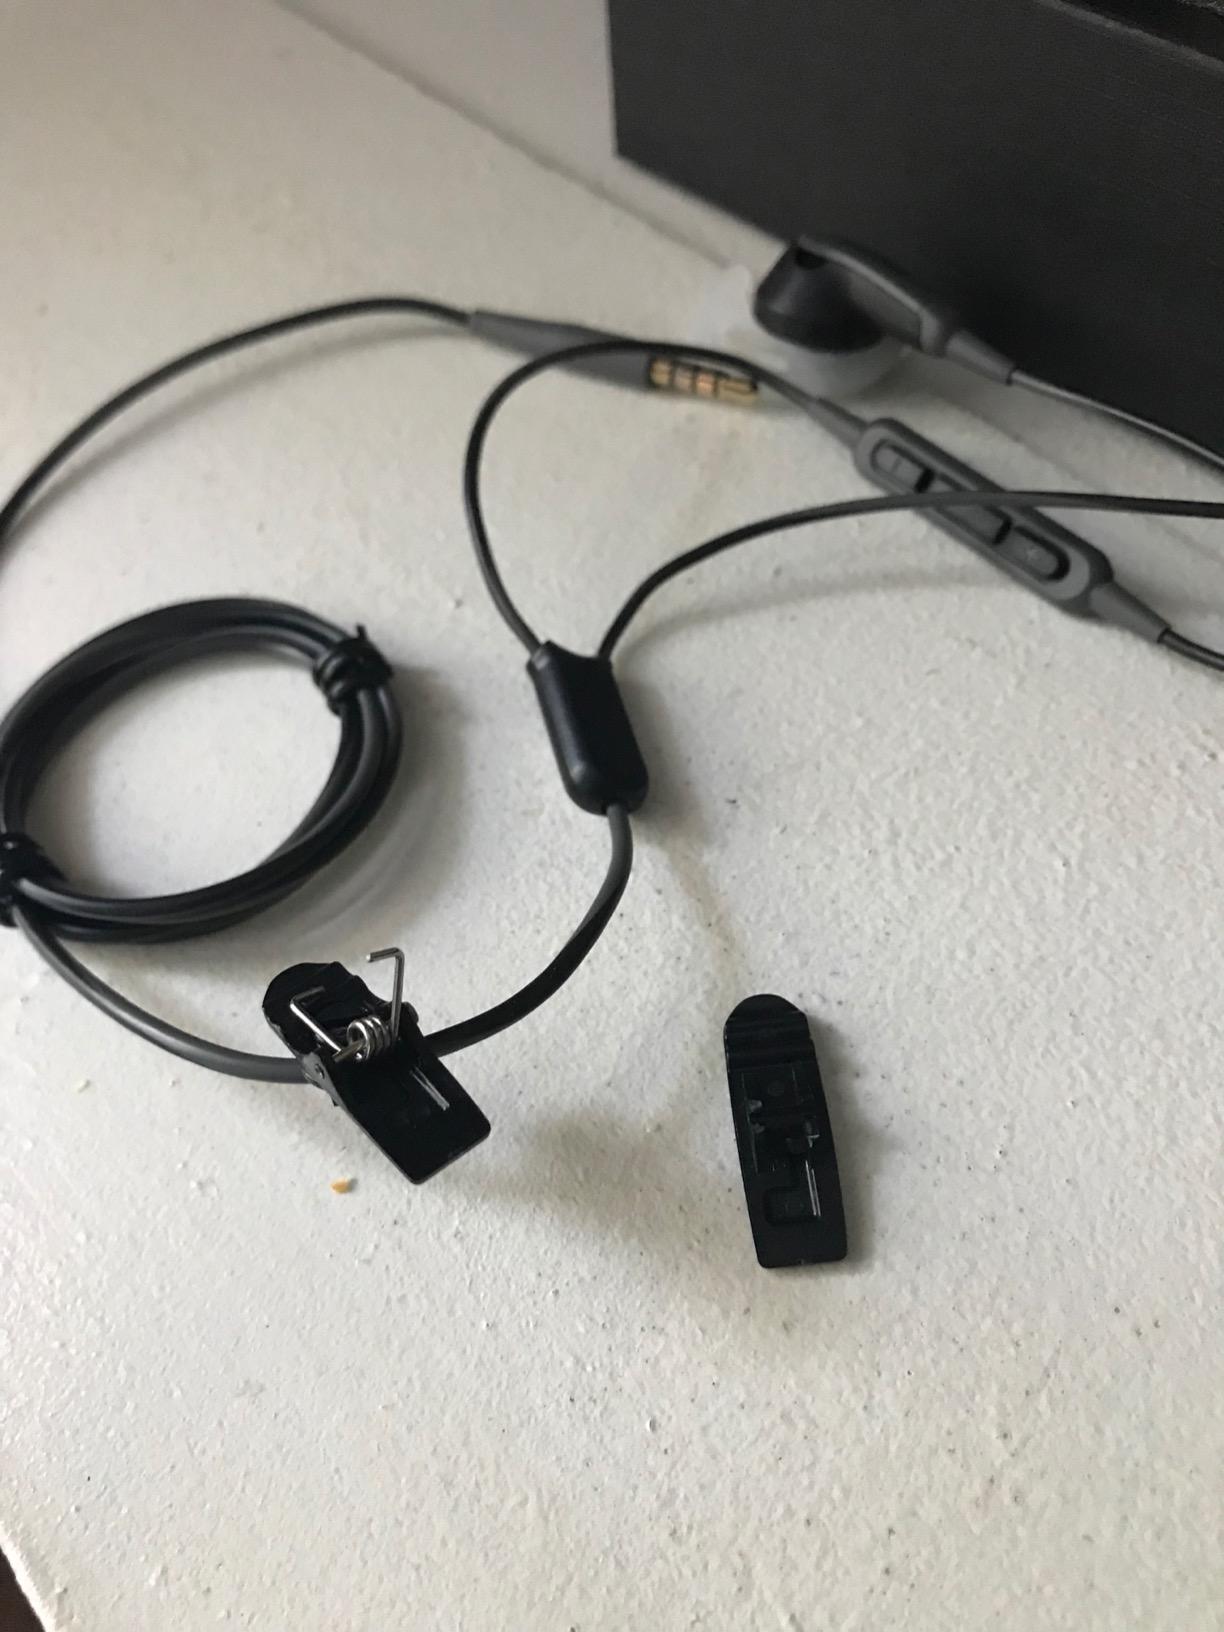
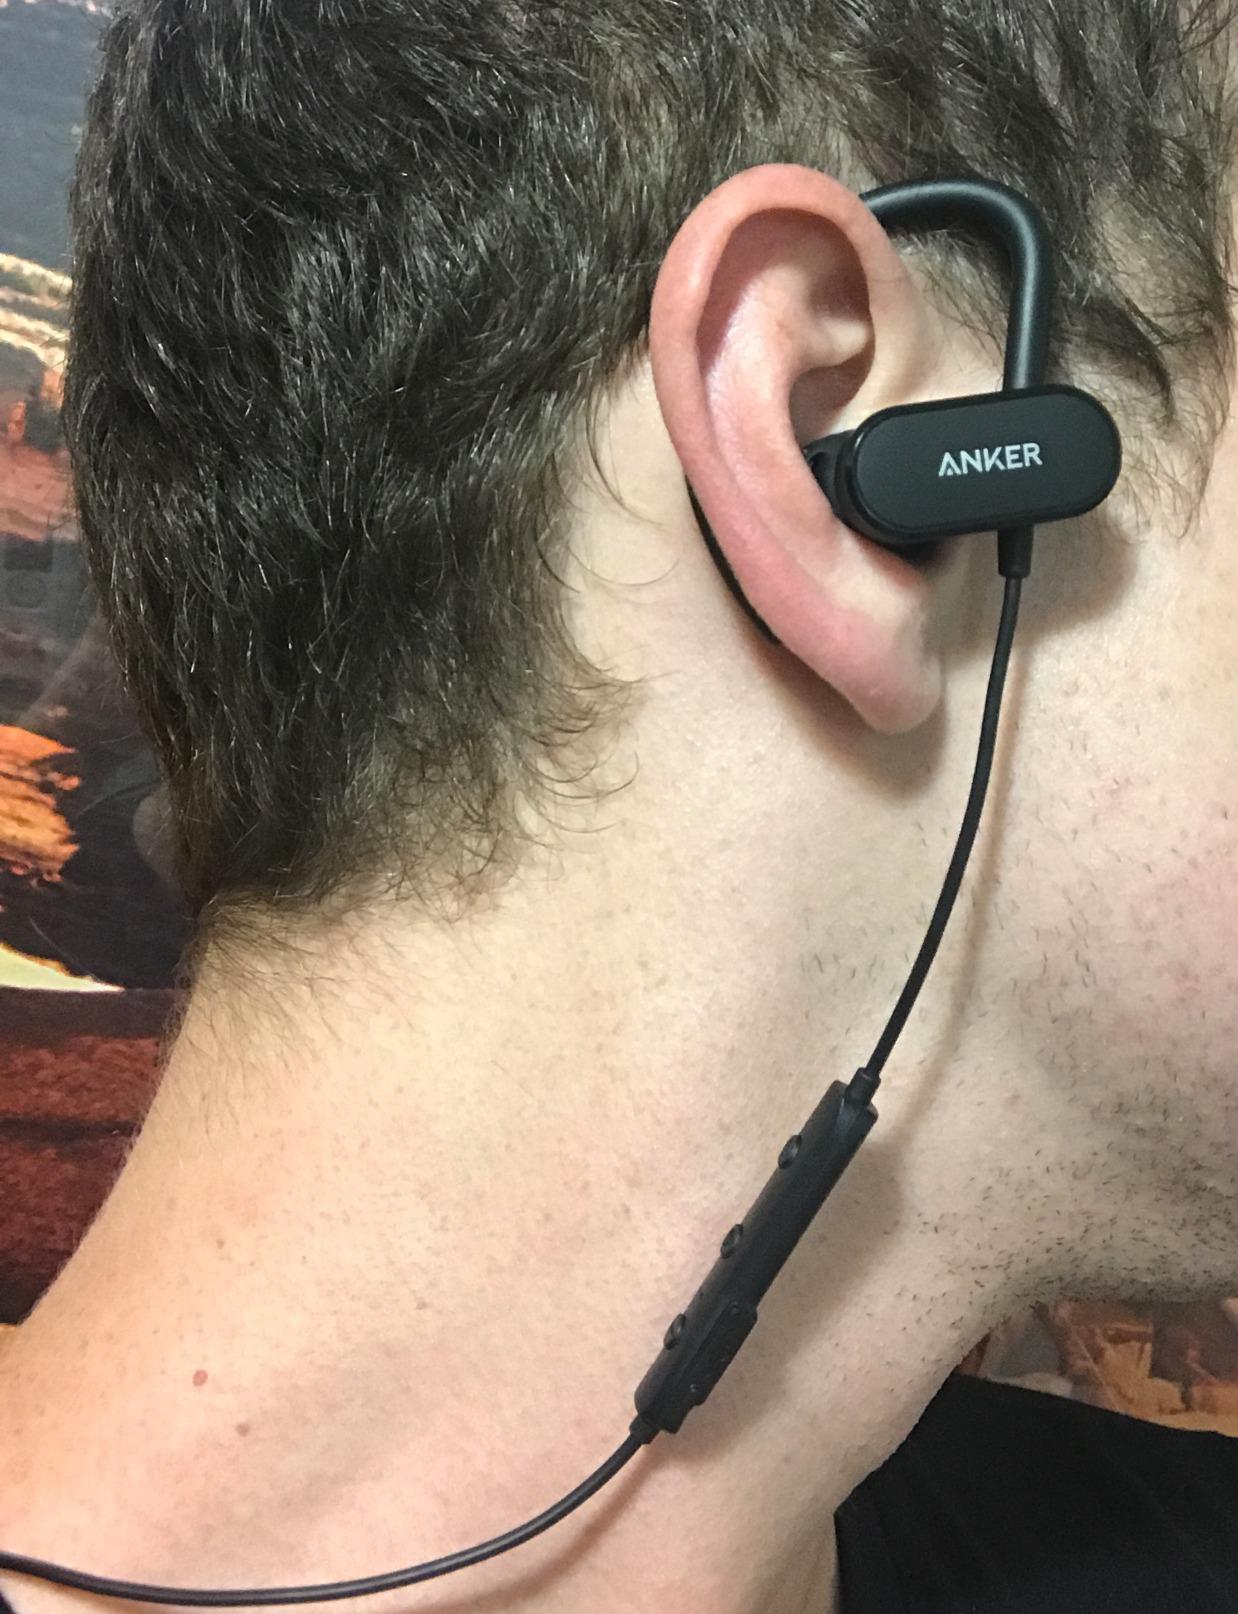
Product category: headphones
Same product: no